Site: brandenburg
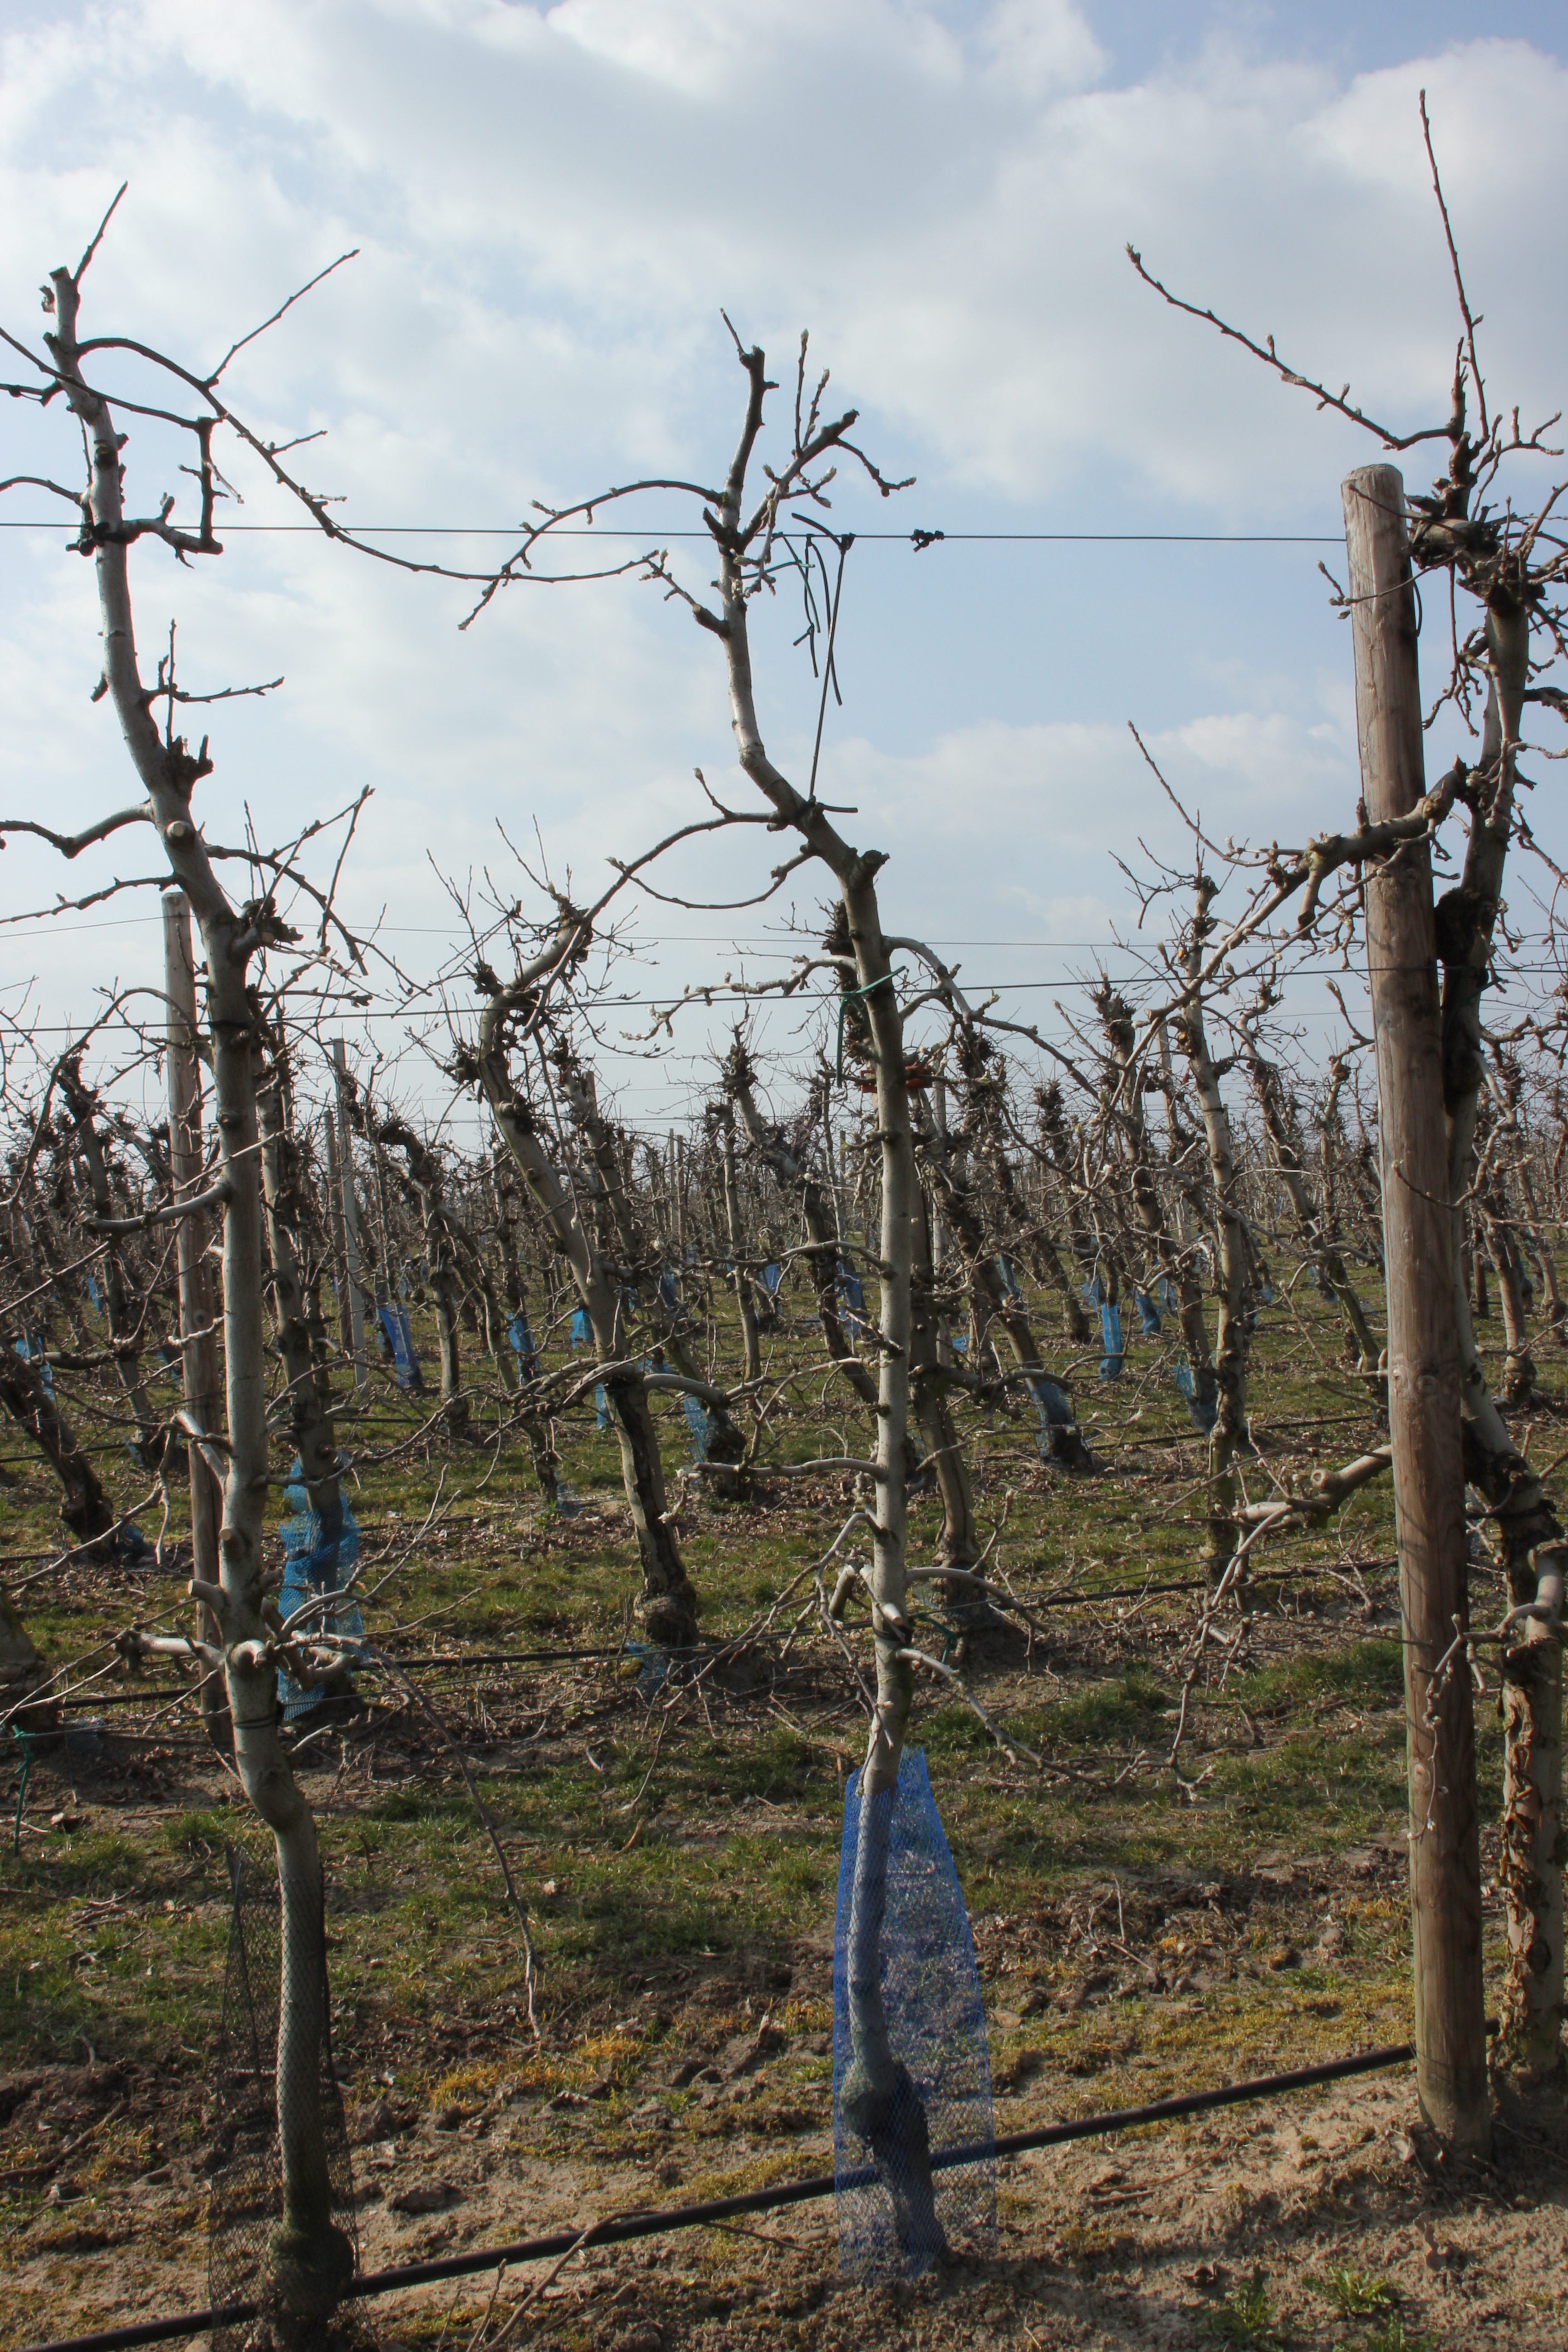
Growth stage (BBCH 03): Bud development